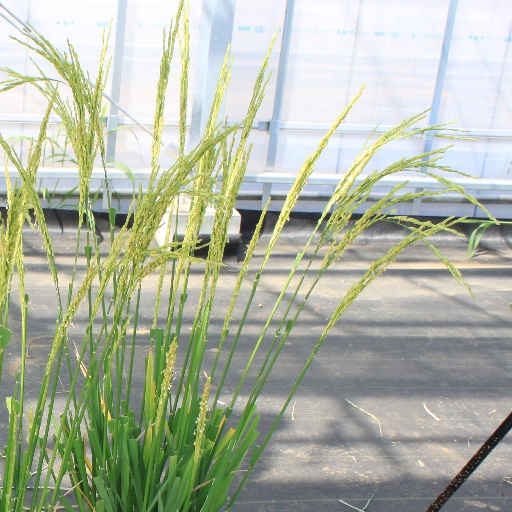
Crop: rice